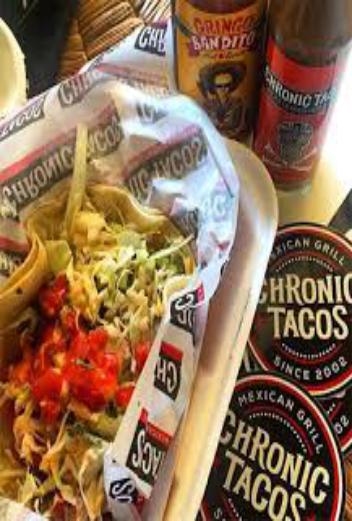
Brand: Chronic Tacos-2
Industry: Food